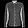
Label: Shirt